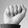
ASL letter: A